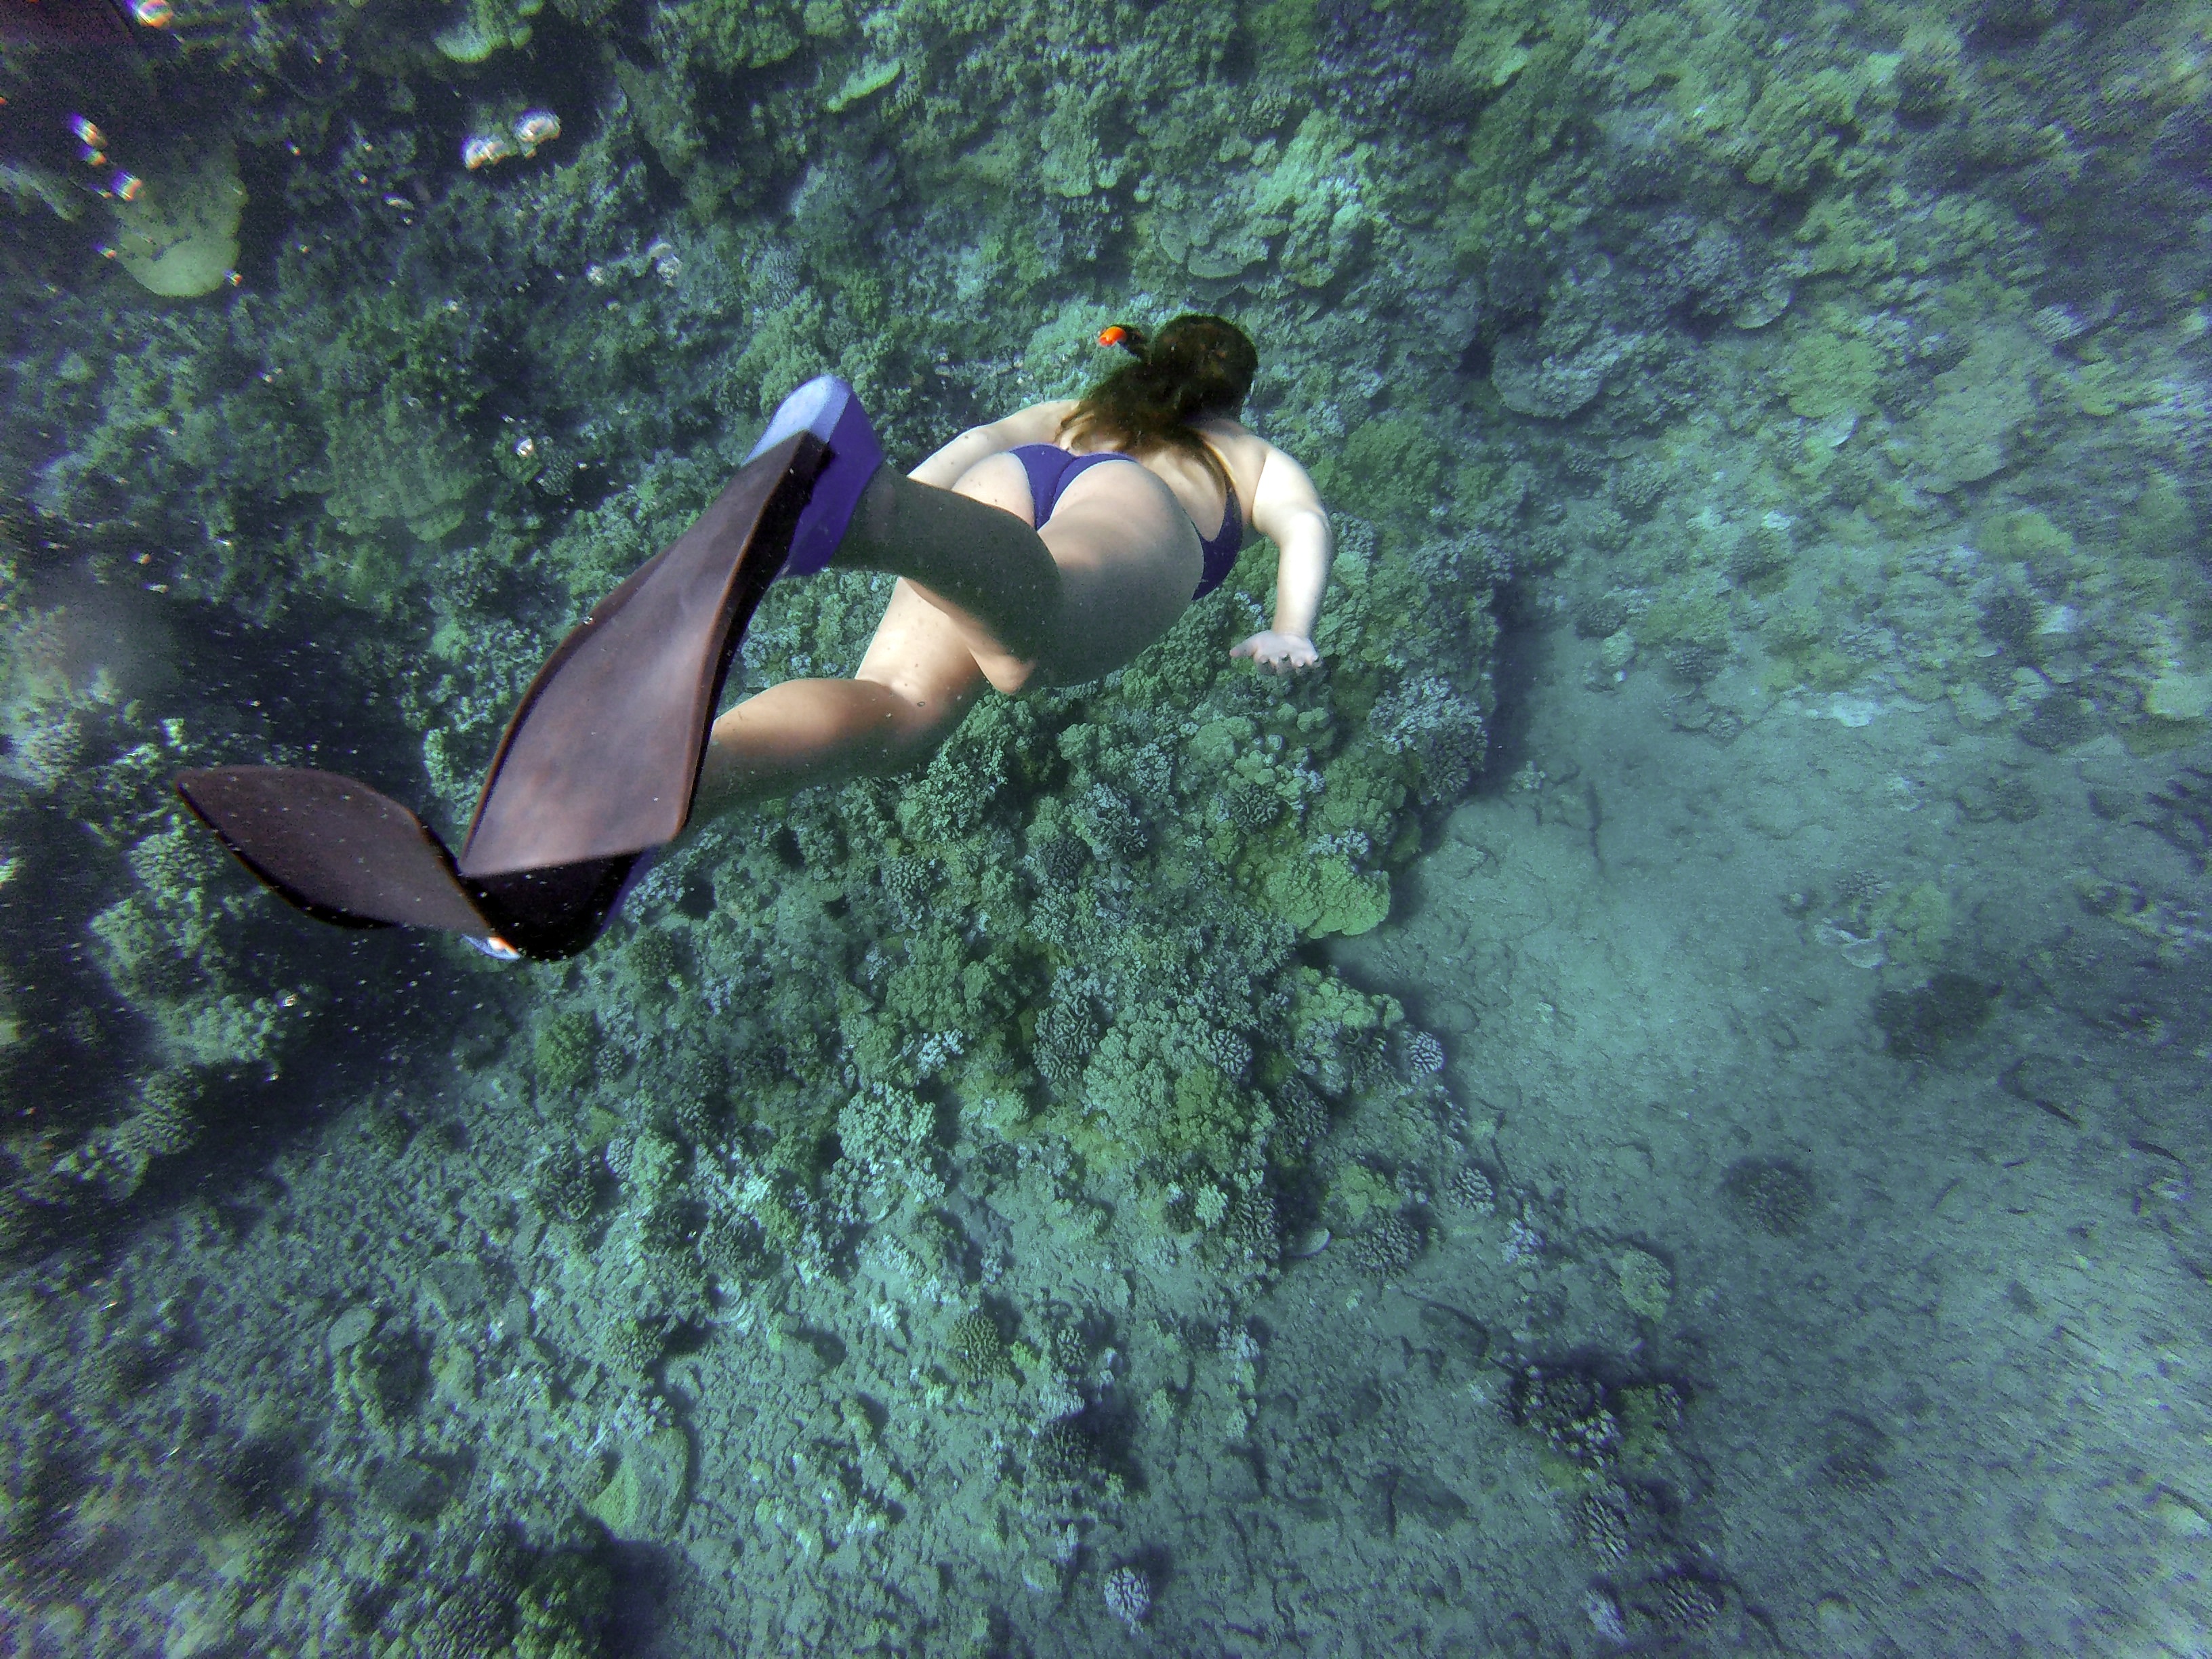
sea, diving, underwater, biology, flipper, coral, swimming, sports, outdoor recreation, marine biology